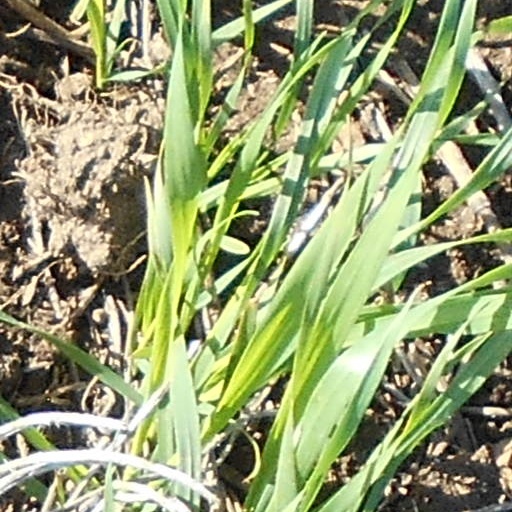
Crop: wheat